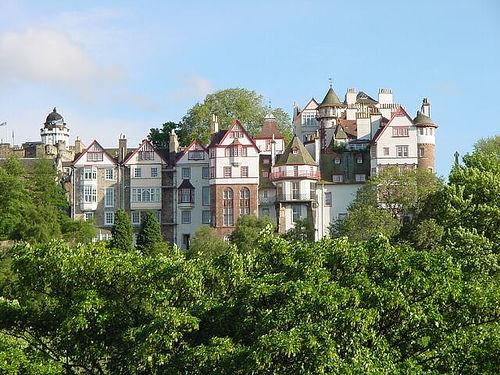
Weather: sun or clear